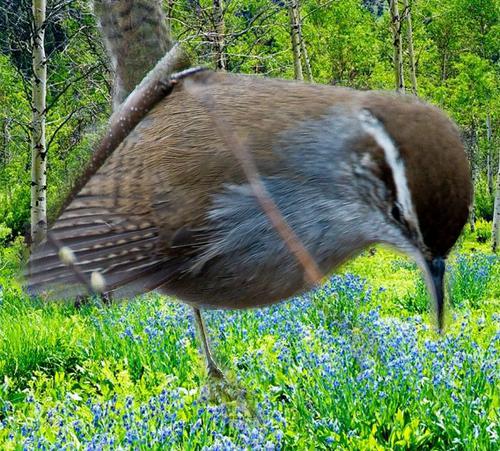
Bird species: Bewick_Wren
Bird type: landbird
Background: land